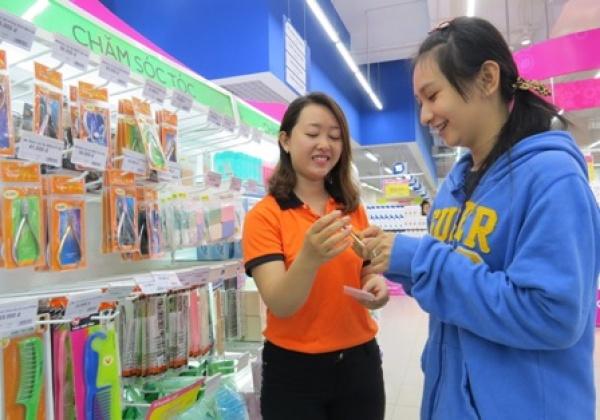
cô gái mặc áo xanh được cô gái mặc áo cam giới thiệu sản phẩm cho